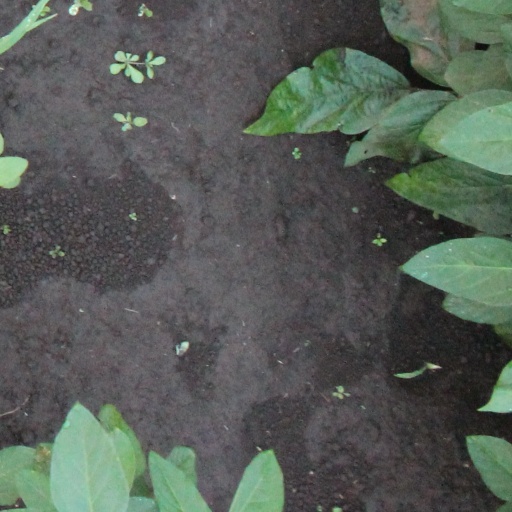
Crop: soybean